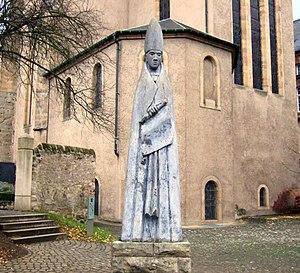
Statue de saint Willibrord à Echternach